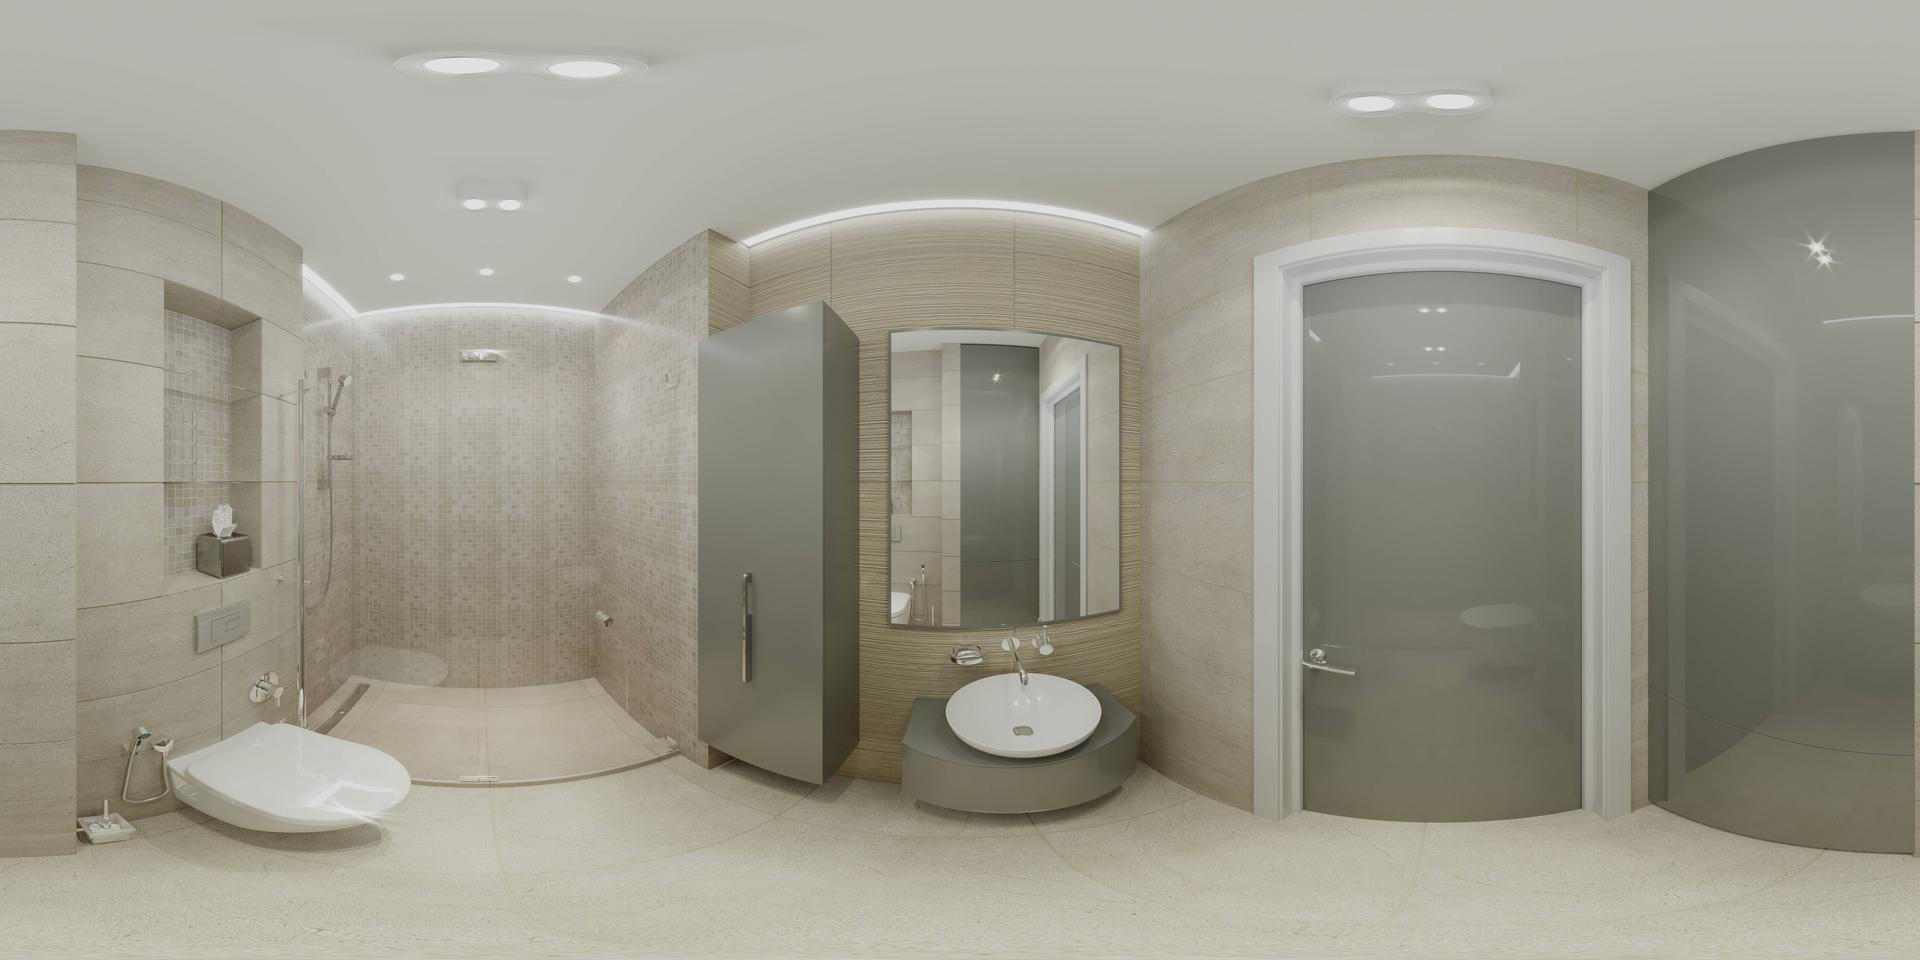
Referred object: the white wall-mounted toilet

Referred object: the round white sink basin